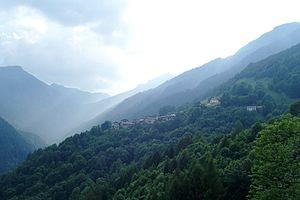
Paisco Loveno est une commune italienne de la province de Brescia dans la région Lombardie en Italie.